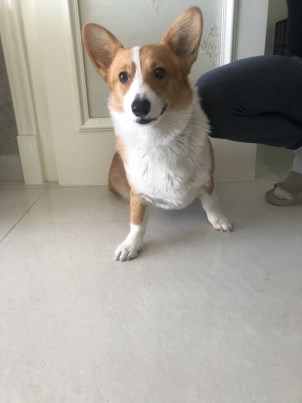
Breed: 2909-n000116-Cardigan